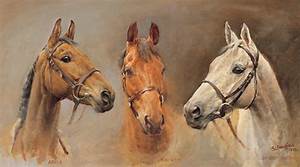
Label: cavallo